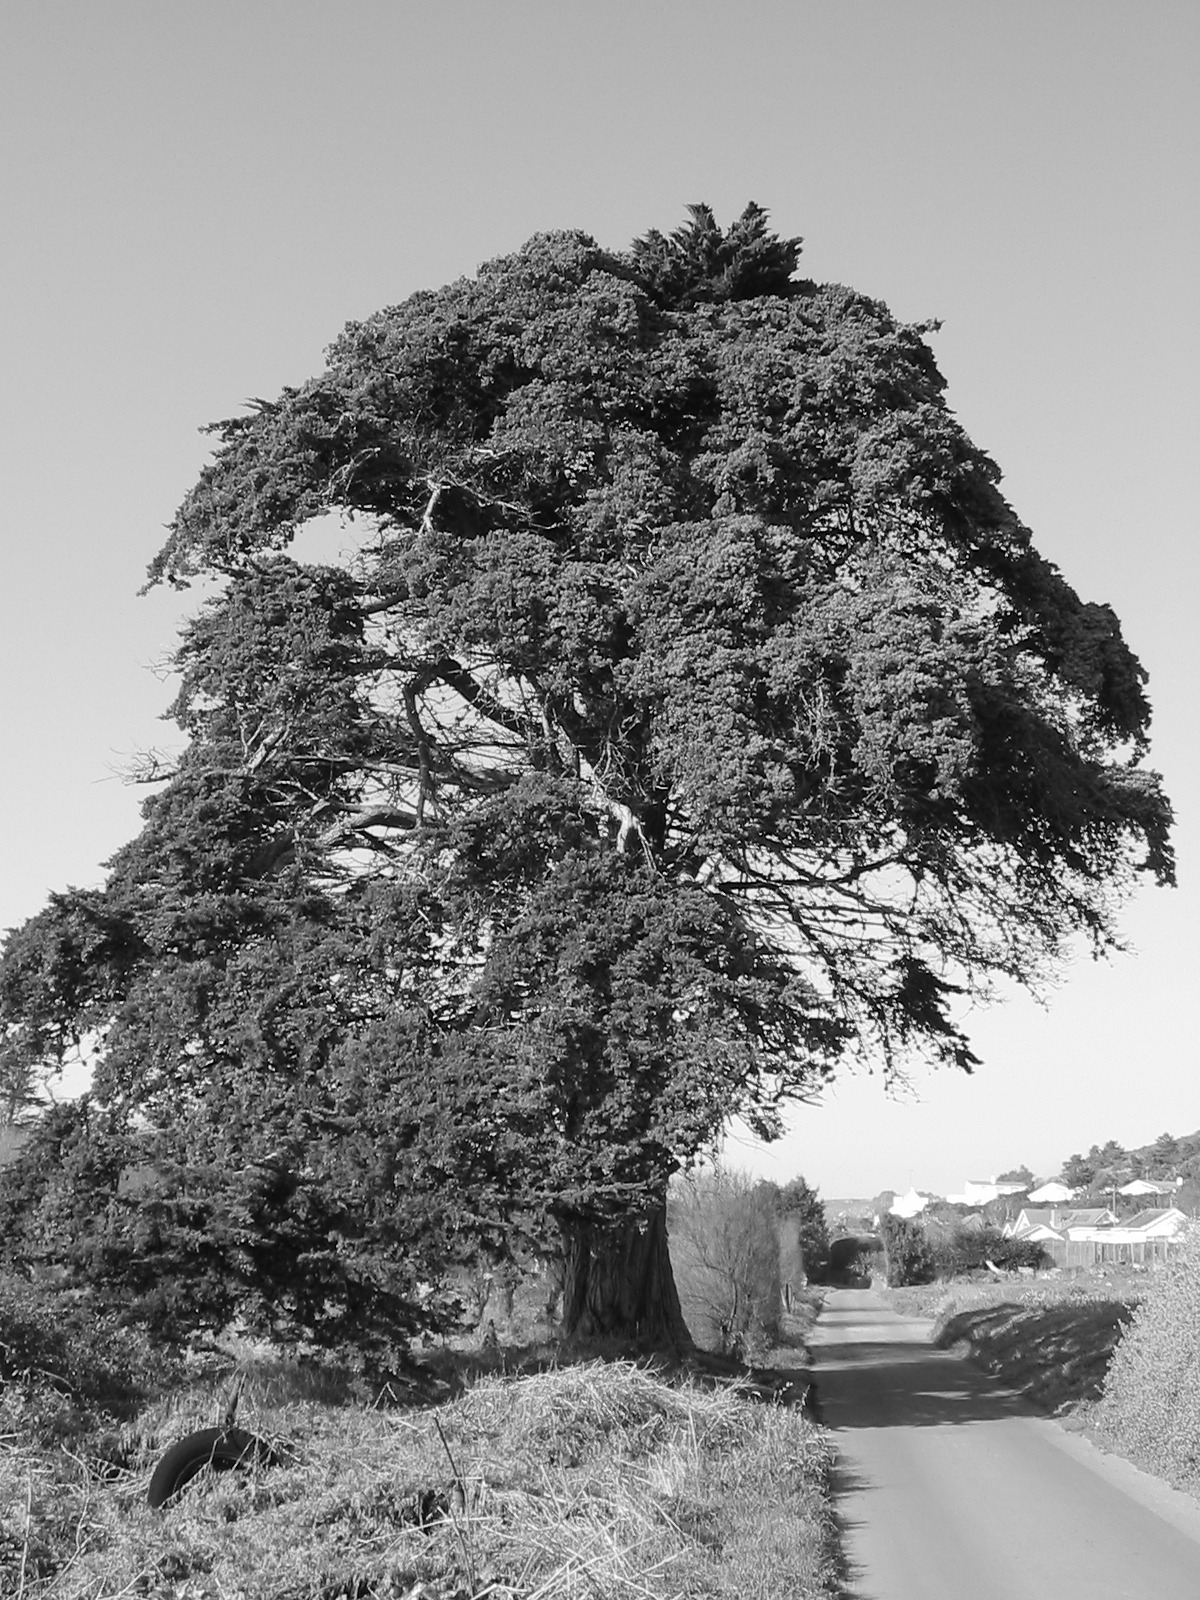
tree, rock, snow, winter, black and white, plant, road, white, flower, old, black, monochrome, temple, single, ruins, rural area, monochrome photography, ancient history, woody plant